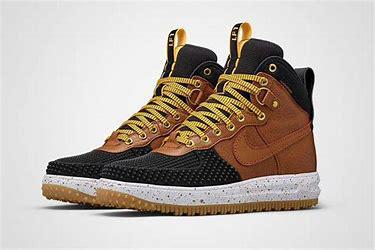
Brand: Nike
Model: Lunar Force 1 Duckboot